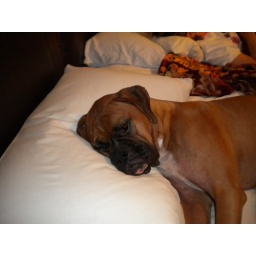
Zeus on my pillow in bed 3